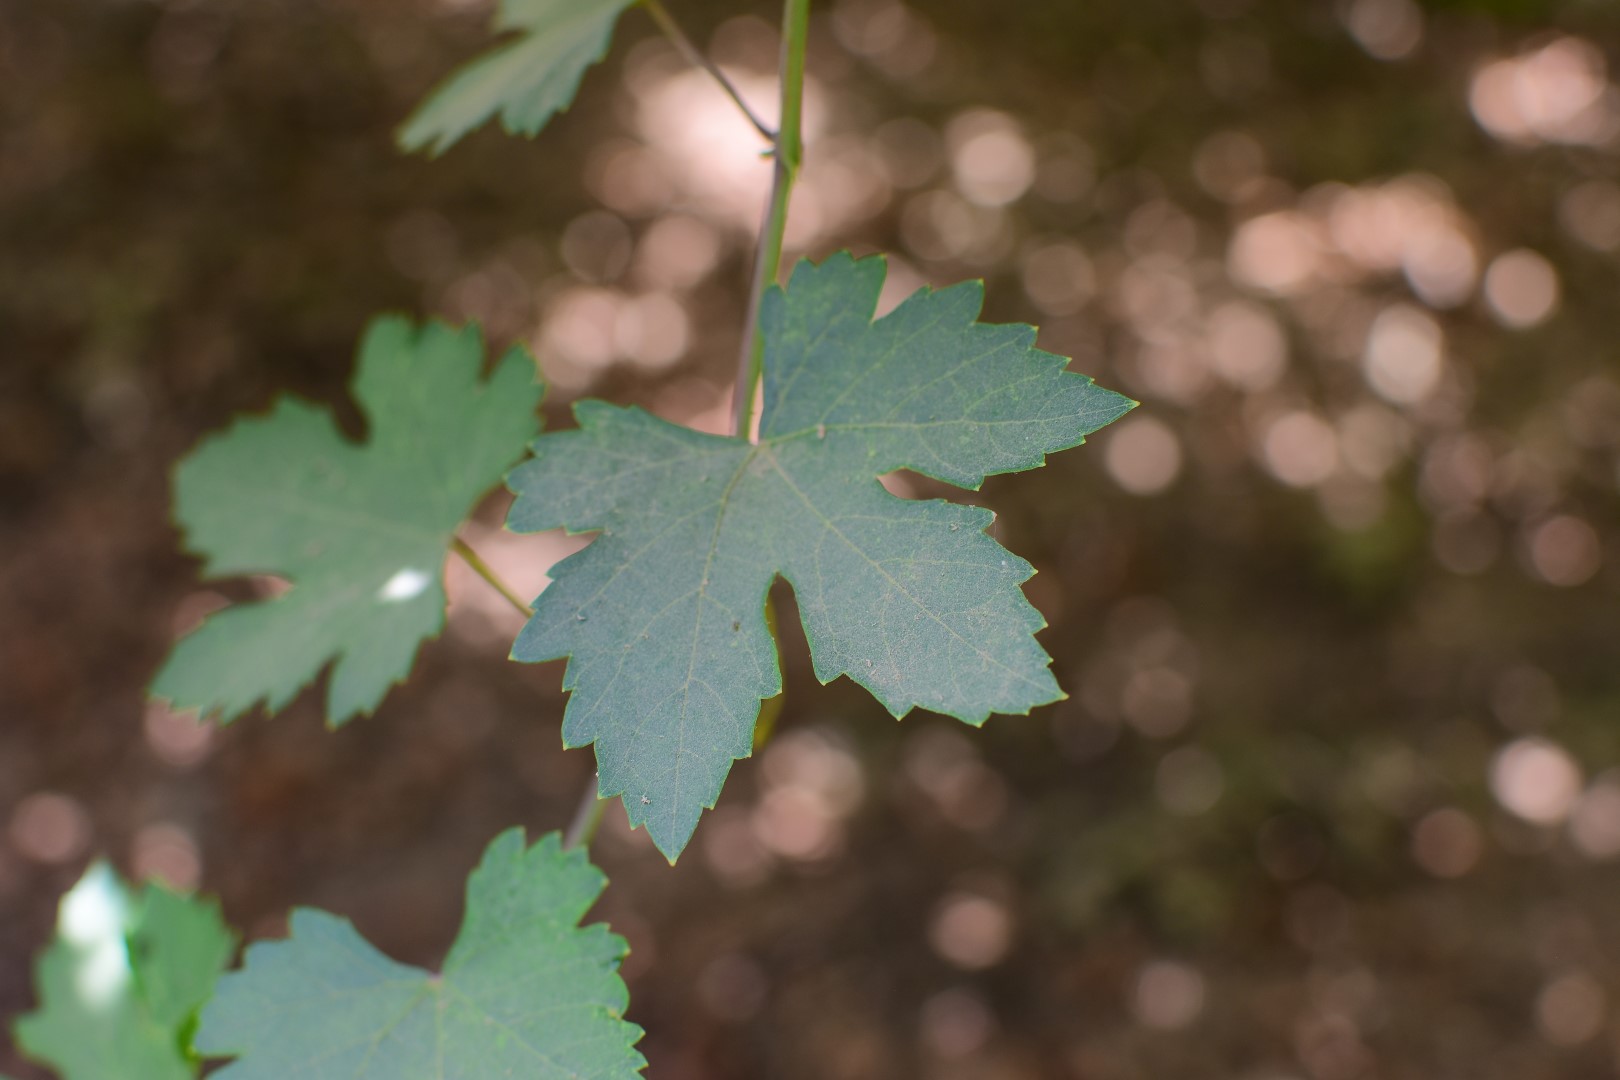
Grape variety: Kamali